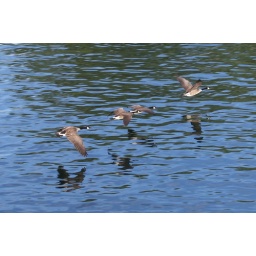
Geese flying low to the water in Toronto Harbour... June 27th, 2009